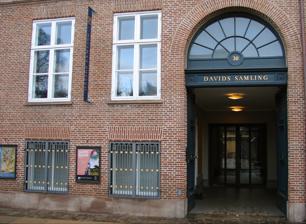
Building: The David Collection
Country: Denmark
Year built: 1948
Art museum in Copenhagen, Denmark The David Collection Davids Samling Established 1948 Location Copenhagen , Denmark Coordinates 55°41′3.2″N 12°34′56.4″E / 55.684222°N 12.582333°E / 55.684222; 12.582333 Type Art museum Visitors 44.258 (2014) Founder C.L. David Director Kjeld von Folsach Owner The C. L. David Foundation and Collection Website www .davidmus .dk /en The David Collection ( Danish : Davids Samling ) is a museum of fine and applied art in Copenhagen , Denmark , built around the private collections of lawyer, businessman and art collector C. L. David . The building at Kronprinsessegade 30 which houses the museum used to be the private home of the founder and was originally bought in 1810 by his great-grandfather, C. N. David, but sold again in 1830. In 1917 it was re-acquired by C. L. David, who took up residence in it but also made his collection available to the public at the upper floors of the building. Admission is free. The museum is particularly noted for its collection of Islamic art from the 8th to the 19th century, which is one of the largest in Northern Europe. The museum also holds fine and applied art from Europe in the 18th century and the Danish Golden Age as well as a small collection of Danish early modern art. All the works of art in the collection of Danish early modern art were acquired by C. L. David himself. From 2006 to 2009 the collection was closed to the public while the premises underwent a major refurbishment and rearrangement. When it reopened on 15 May 2009, it was described as "the most exclusive museum in Denmark" in national Danish newspaper Politiken . History In 1917, David re-acquired the building that had once belonged to his grandfather. He took up residence in it but also made his collection available to the public on the upper floors of the building. On 12 December 1945 , the collection, along with the building which houses it, became the independent institution the C. L. David Foundation and Collection, and the museum opened in 1948. Over the years, the exhibition space was continuously expanded and rebuilt as the collections grew. In 1960, on the death of its founder, the foundation became the sole heir to his fortune. In 1986, the foundation acquired the adjacent property, 32 Kronprinsessegade, where the architect Vilhelm Wohlert , also known for the design of Louisiana Museum of Modern Art , designed a whole new gallery for the expanding collection of Islamic miniatures in 1990. Further rebuildings have gradually included more rooms and improved facilities. In 2006 the museum was temporarily closed to the public when it embarked on a major refurbishment and rearrangement of the collections. It reopened on 15 May 2009. The architect Carl Petersen was responsible for the first rebuilding of the top floor, where the roof was given a steeper pitch so as to create adequate space for two large, skylighted rooms. This rebuilding was completed around 1920. Part of the top floor was made into three rooms, finished in neo-classical style with partly coffered ceilings , tall panels , and patterned parquet floors . Two of the rooms also had skylights since these rooms were used as galleries. The woodwork still attracts much attention. The wood comes from the King Christian VI 's dock, which was broken up in 1918. The darker or lighter colour of the oak depends on the time it has spent in the water. In 1928, the architect Kaare Klint designed two exhibition rooms for the growing collection of porcelain. The walls are covered with Douglas fir and the exhibition cases were manufactured in Rudolf Rasmussen's workshop . The rooms and the exhibition cases are still in use, but now exclusively for the Islamic collection. The current rebuilding of the museum, lasting until 15 May 2009, is undertaken by Wohlert Arkitekter. Collections The collection is most noted for its collection of Islamic art and contains works from almost the entire Islamic cultural sphere, from Spain in the West to India in the East and dating from the 7th to the 19th centuries. The European and Danish collections include: Furniture ( Chippendale , works by David Roentgen ) Porcelain (including early Meissen porcelain ) and faience Silverware Sculptures, and ceramics made by Danish artists between c. 1880 and 1950 and paintings by: Peder Als Jan Asselyn François Boucher Poul S. Christiansen Pieter Claesz Cornelis Gerritsz Decker C. W. Eckersberg Vigilius Eriksen Jean Gaugain Albert Gottschalk Jan Hackaert Vilhelm Hammershøi Constantin Hansen Peter Hansen H. G. F. Holm Gillis van Hulsdonck Jens Juel P. S. Krøyer Christen Købke Johannes Larsen Johan Thomas Lundbye Agnes Cathinka Wilhelmine Lunn J. P . Møller Julius Paulsen Jean-Baptiste Perronneau Theodor Philipsen Svend Rathsack Jan Antonisz. van Ravesteyn Jacques Saly Joakim Skovgaard Niels Skovgaard P. C. Skovgaard Fritz Syberg David Teniers II Hendrik Cornelisz van Vliet Jan Weenix Jens Ferdinand Willumsen References